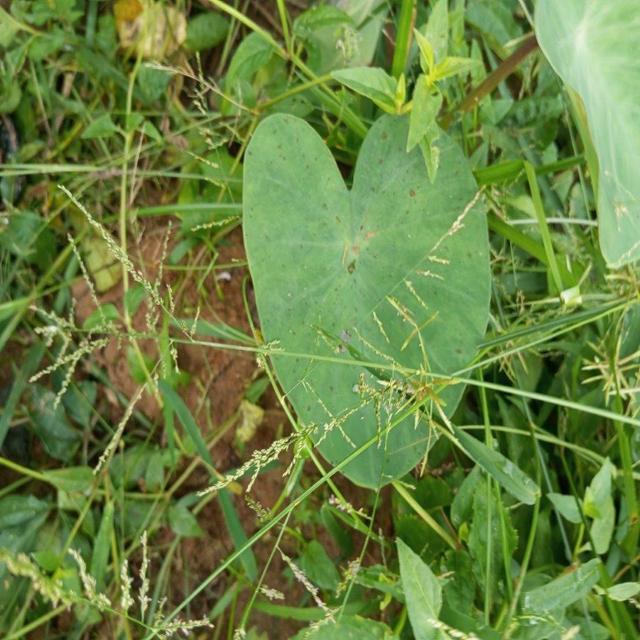
Label: Healthy